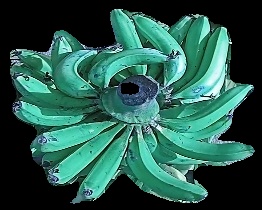
Variety: pachbale
Grade: grade3